History of paleontology in the United States

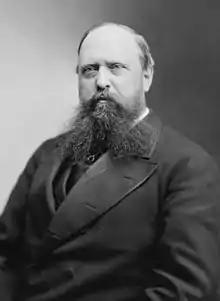
Othniel Charles Marsh

The next year, O. C. Marsh led a paleontological expedition into the western United States on behalf of Yale University. Late that November they visited the area around Fort Wallace. Among the fossils found by Marsh's crew in western Kansas were the far ends of two pterosaur wing metacarpals. These were the first scientifically documented fossils of the pterosaur that would later be named Pteranodon. This formal naming occurred six years later, in 1876.